Farley's & Sathers Candy Company

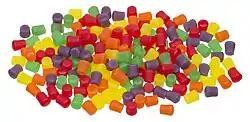
Jujube candy

In September 1995, William Ellis received a heart transplant at age 71. In August 1996, Farley Foods was sold to Favorite Brands International with Ellis taking a 14.3% ownership stake in the new company.